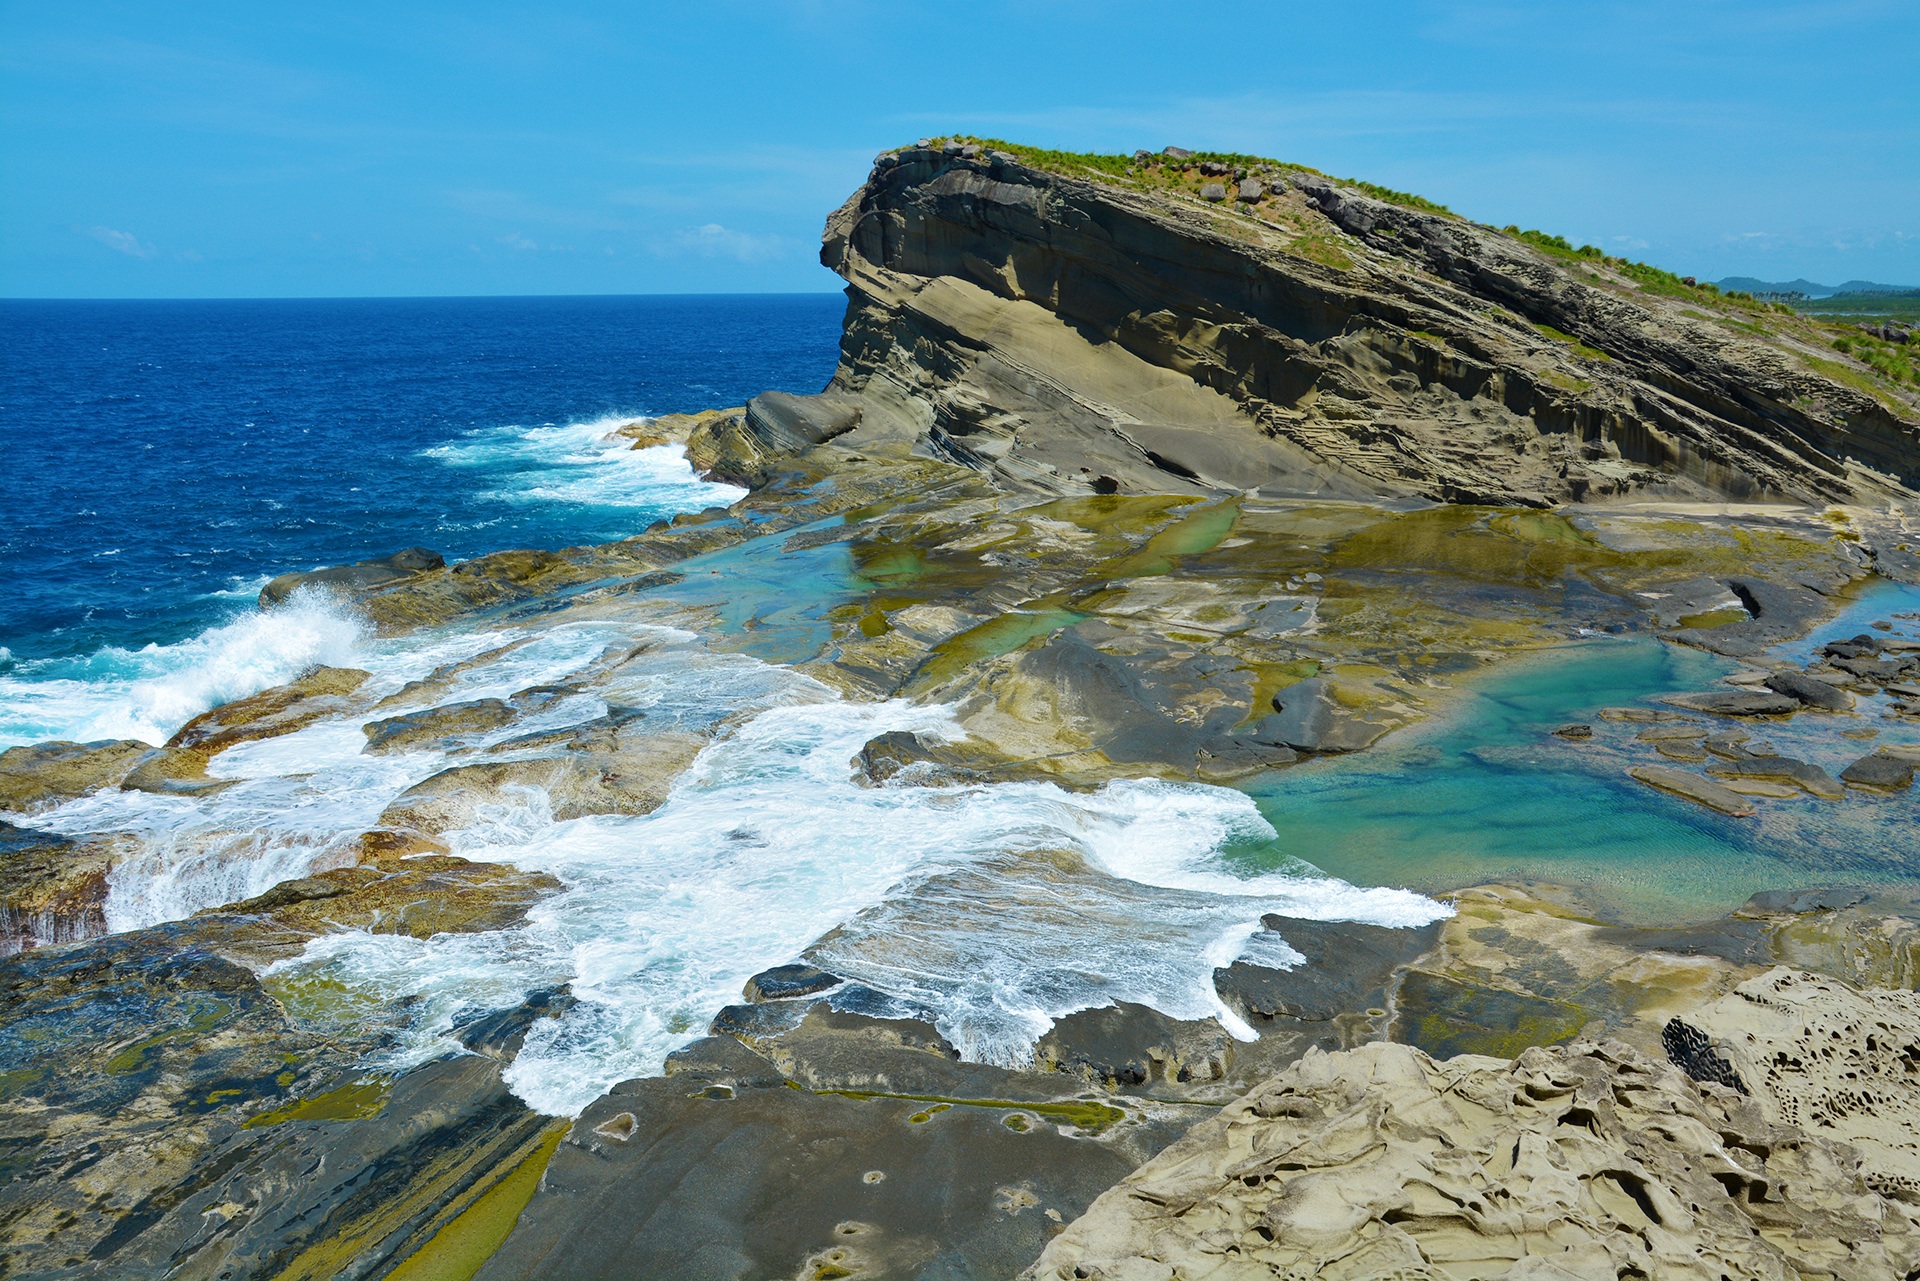
beach, landscape, sea, coast, rock, ocean, shore, wave, cliff, cove, bay, terrain, material, body of water, geology, cape, islet, landform, geographical feature